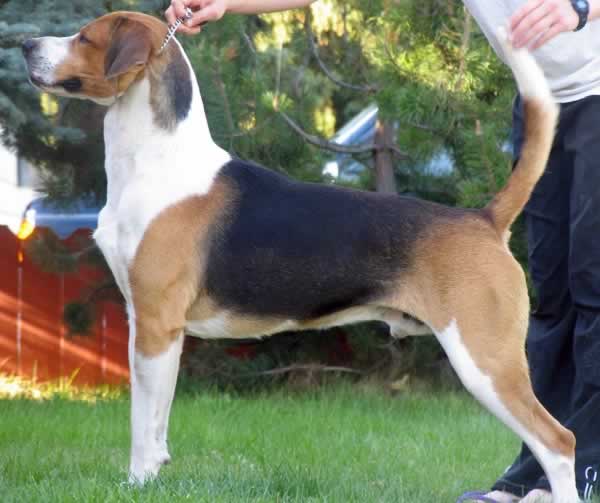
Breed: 223-n000074-English_foxhound